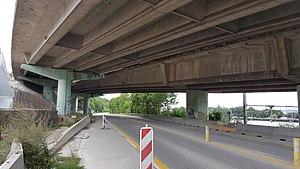
Le viaduc de Guerville est un ouvrage d'art de l'autoroute A13 situé dans la commune de Guerville. Composé de deux tabliers parallèles de 360 mètres de longueur totale, supportant chacun trois chaussées de circulation sans bande d'arrêt d'urgence, il franchit la route départementale 113 et la ligne de chemin de fer Paris-Rouen.